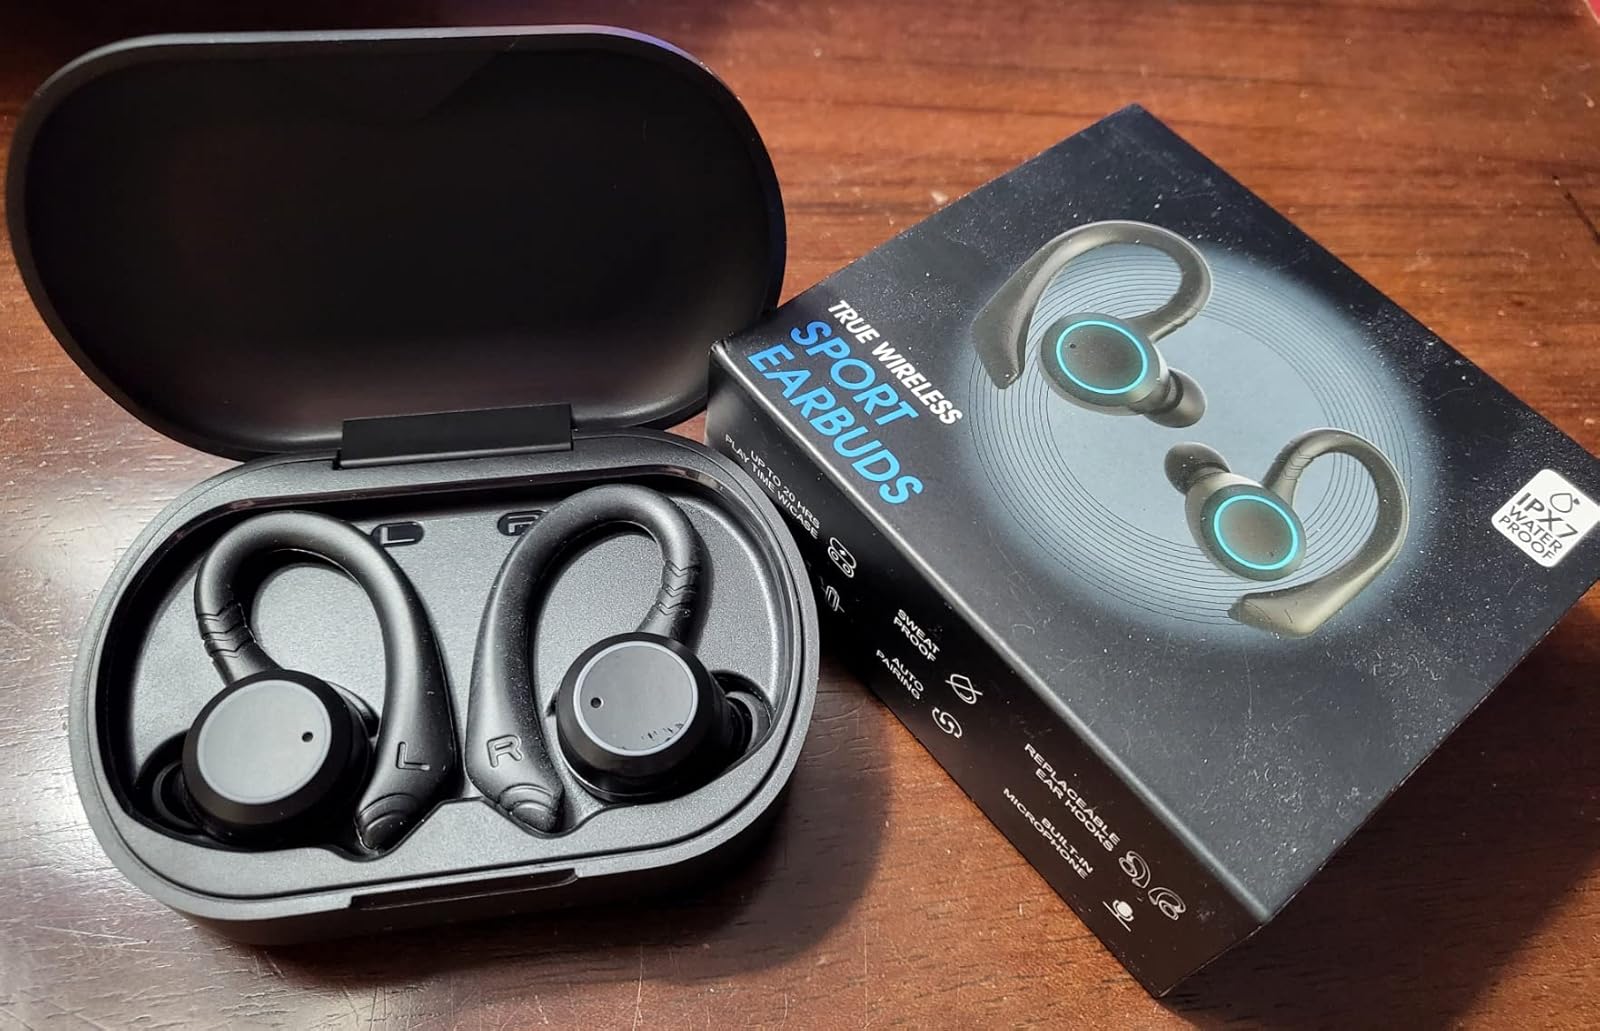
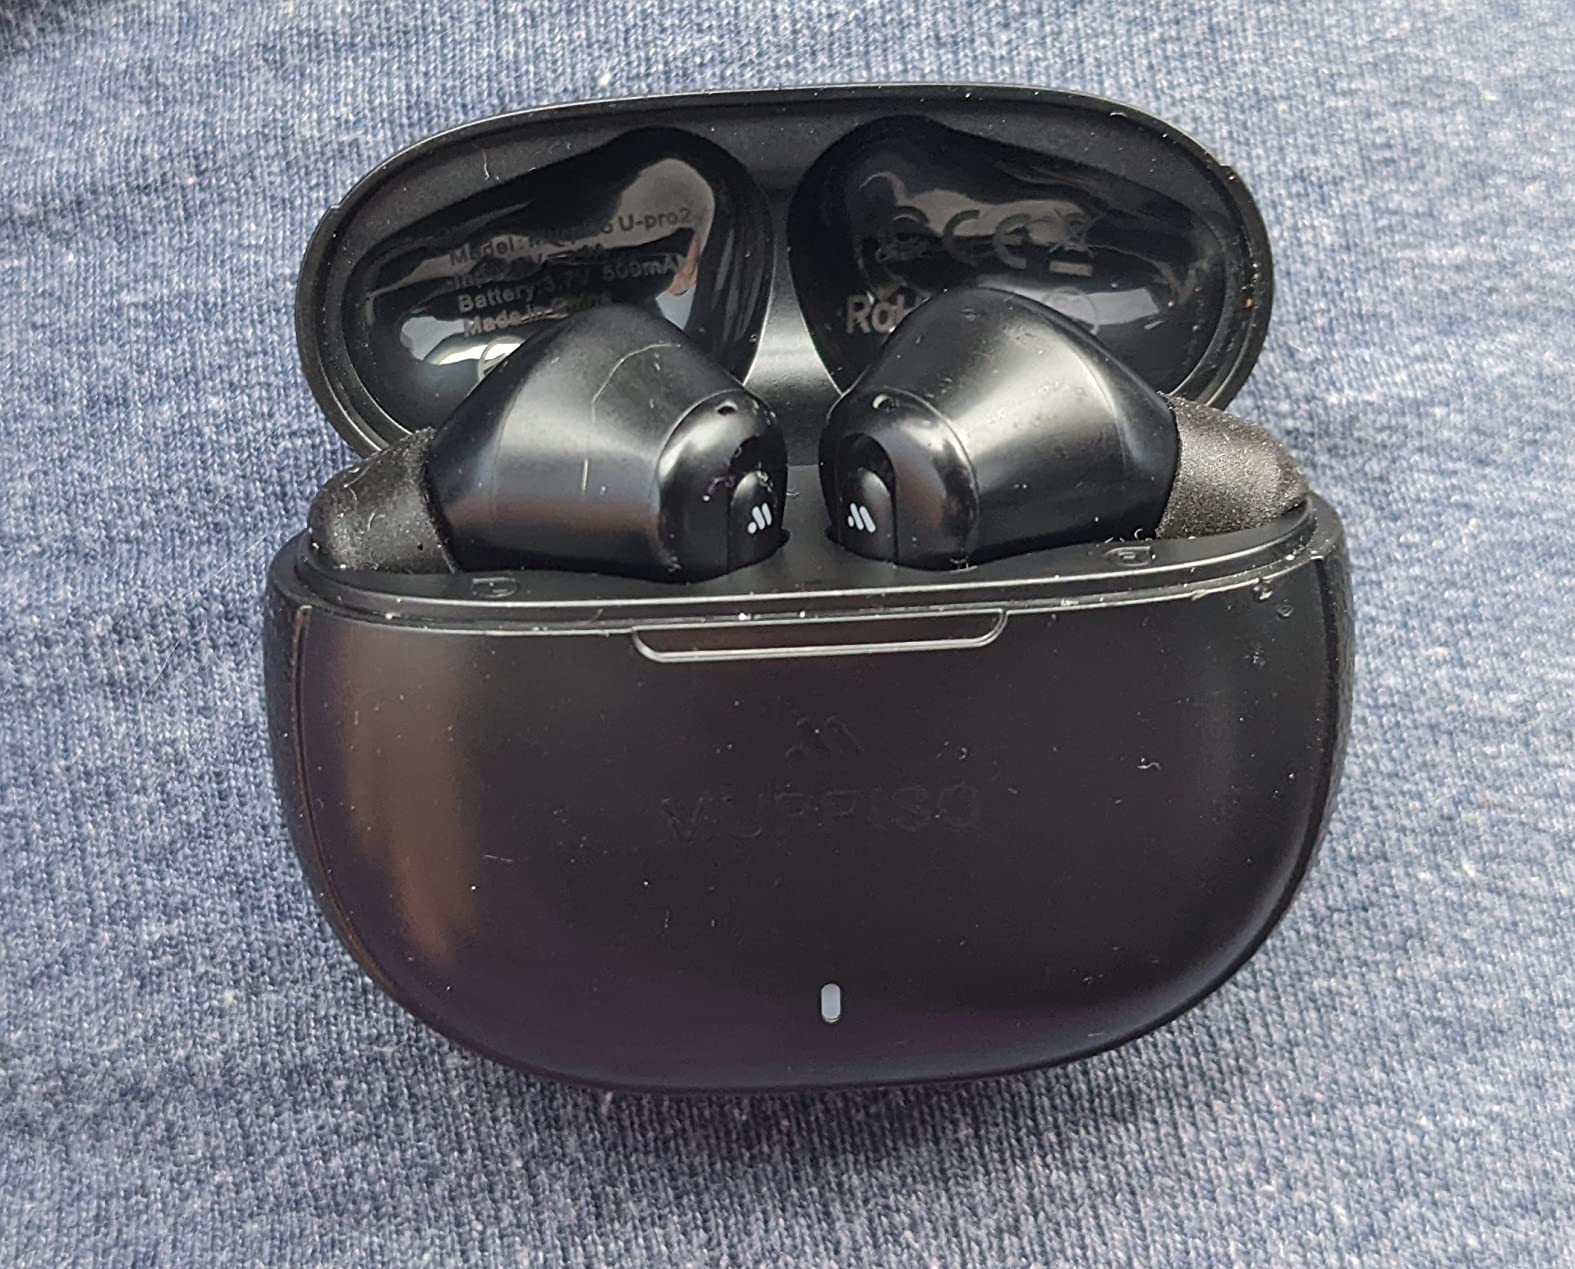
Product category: earbuds
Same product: no